Jimmy Archer

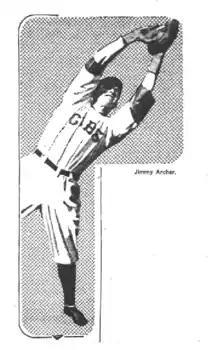
Newspaper photo showing Archer making a catch while playing with the Cubs in 1915.

He later played for Detroit for 18 games during the 1907 season, and started the fifth and final game of the 1907 World Series against the Cubs, but was hitless in three at bats as the Tigers lost 2–0; both Cub runs followed successful stolen bases against Archer and pitcher George Mullin. In 1909 he began playing for the Cubs, the team he remained with until 1917; he took over catching duties for Johnny Kling, one of the top players on the Cubs pennant winners of 1906 to 1908, who was taking a year off from baseball to pursue other interests. Archer split time with Pat Moran during the 1909 season, and with Kling upon his return for the 1910 season. He played three games en route to the Cubs' 1910 World Series loss to the Philadelphia Athletics, and after doubling with one out, scored the winning run on Jimmy Sheckard's hit with two out in the bottom of the 10th inning of Game 4 – the 4–3 victory giving the Cubs their only win in the Series. However, he had only one other hit in the Series, that coming with two out in the bottom of the ninth inning of Game 5 when the Cubs were trailing 7–2.